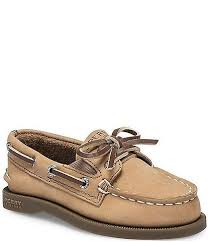
Label: Boat